Terry Branstad

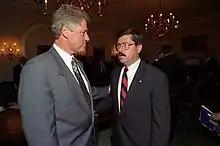
Branstad with President Bill Clinton in 1993

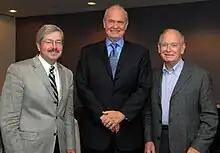
Branstad (left) with Fred Thompson and Robert D. Ray in 2007

When he took office as governor at age 36, Branstad became the youngest chief executive in Iowa's history. Reelected in 1986, 1990, and 1994, he left office as Iowa's longest-serving governor. He served as Chairman of the National Governors Association in 1989–1990, and also was Chair of the Midwestern Governors Association. In 1997 he chaired the Education Commission of the States, the Republican Governors Association, and the Governors' Ethanol Coalition.